2016 Wimbledon Championships

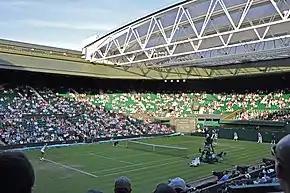
Centre Court where the Finals of Wimbledon take place

The 2016 Wimbledon Championships was the 130th edition of the tournament and was held at the All England Lawn Tennis and Croquet Club in London.